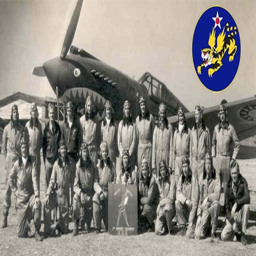
armed force with their aircraft in the early 1940s .